Huff Archeological Site

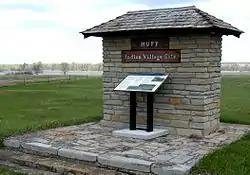

The Huff Archeological Site is a prehistoric Mandan village in North Dakota dated around 1450 AD. It was discovered in the early 1900s. The site has been designated a National Historic Landmark, and is one of the best preserved sites of the period.